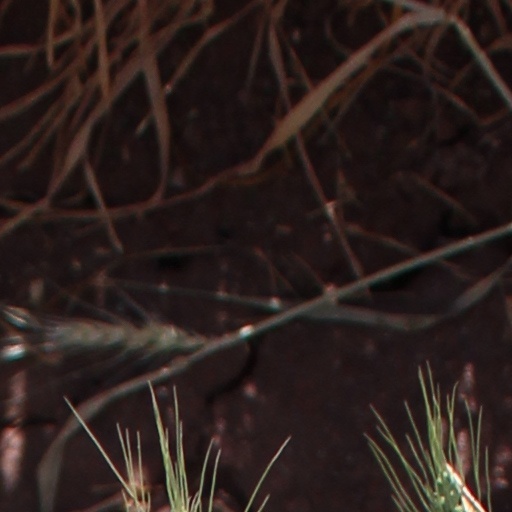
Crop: wheat